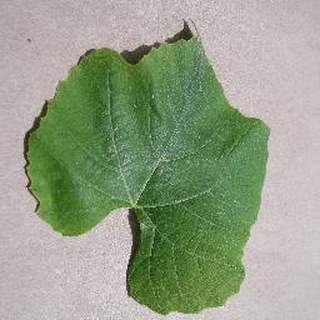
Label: healthy_grape